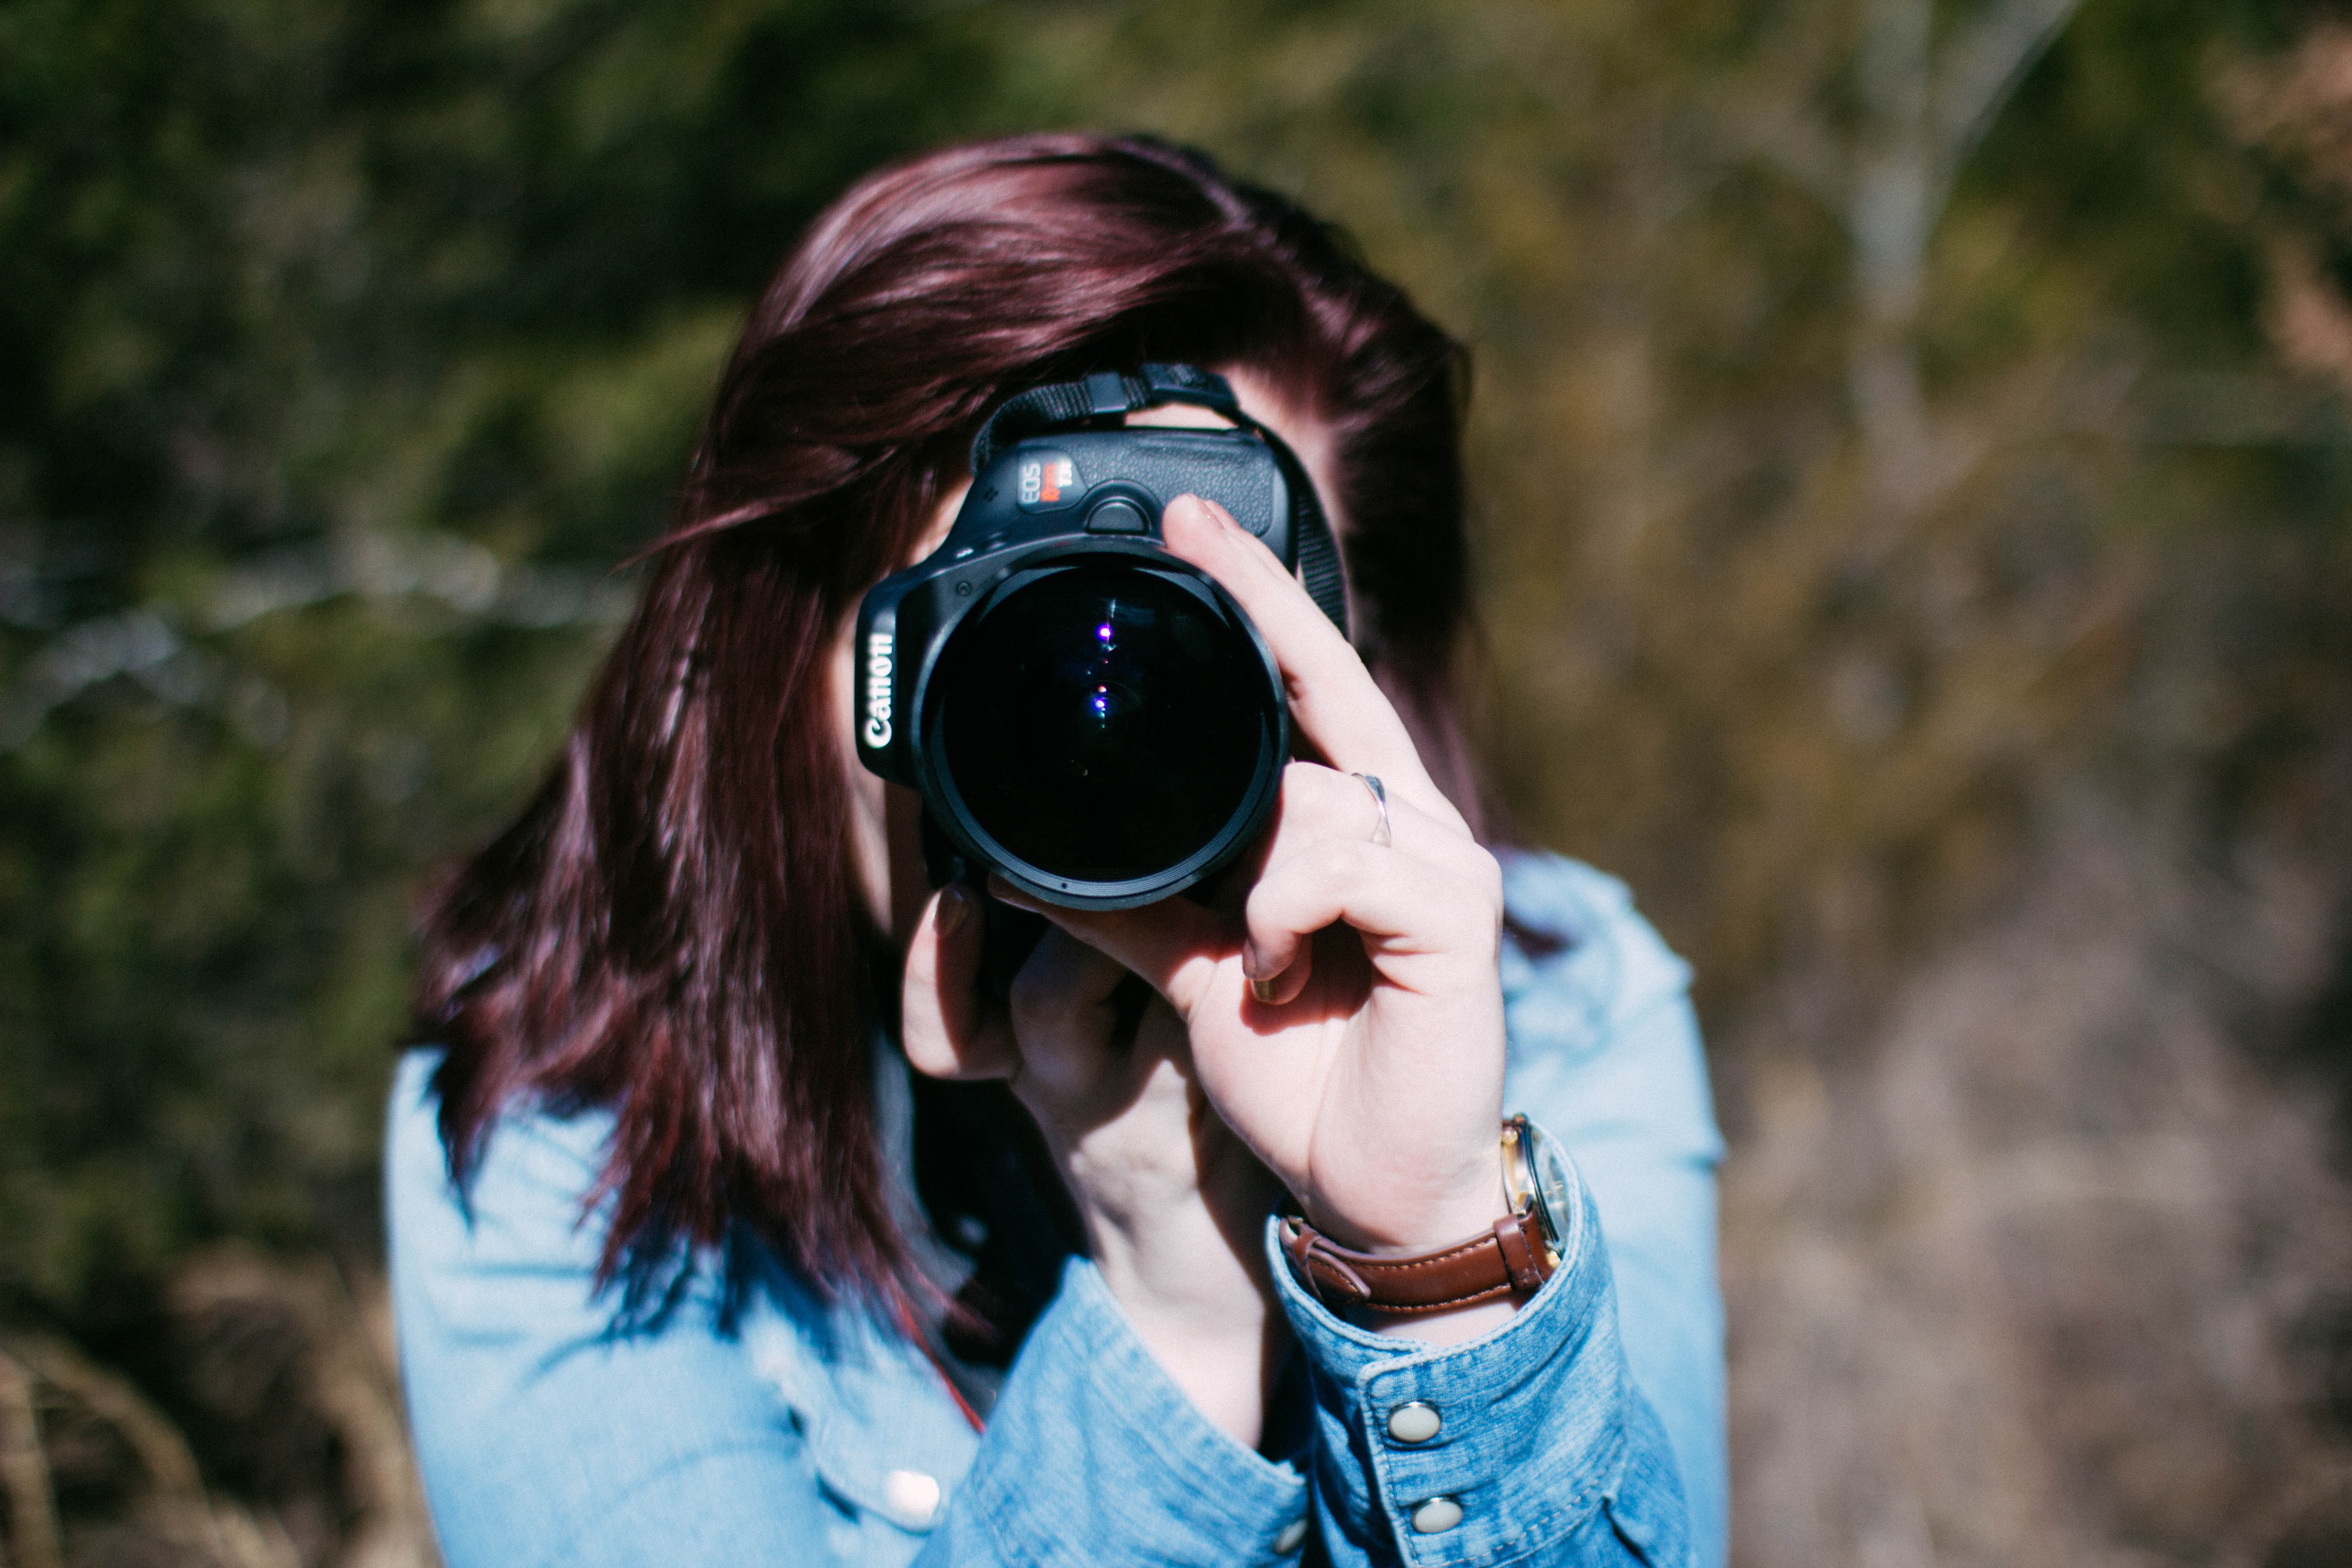
eyewear, photograph, cool, sunglasses, glasses, beauty, photography, tree, fun, outerwear, vision care, forest, plant, camera lens, Colorfulness, photo shoot, brown hair, photographer, jeans, jacket, cameras optics